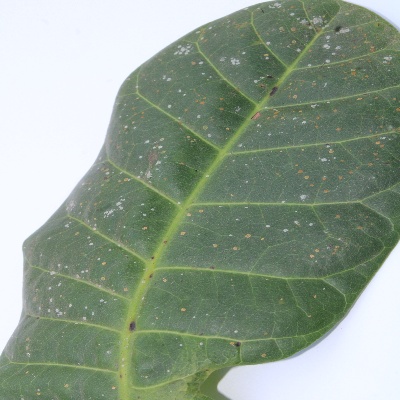
Crop: Cashew
Condition: red rust